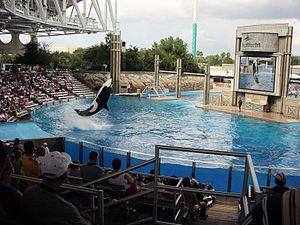
Shamu était une orque femelle qui fit la réputation du SeaWorld San Diego, en Californie, aux États-Unis. Elle fut l'une des toutes premières orques présentées au public.
SeaWorld Orlando est un parc à thèmes situé près d'Orlando, en Floride. Il est dirigé par le groupe SeaWorld Parks & Entertainment, une filiale de la banque Blackstone. Quand il a été fusionné avec les parcs Discovery Cove et Aquatica, il forma un large complexe de loisirs consacré au monde sous-marin et à ses habitants.